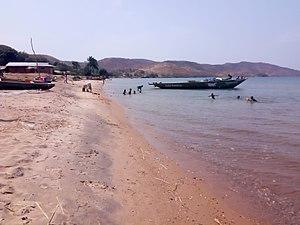
La région de Katavi est une région administrative de la Tanzanie. Elle a été créée en mars 2012.